International Superstar Soccer 64

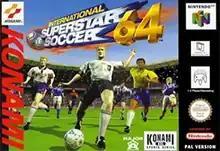
European Nintendo 64 cover art

International Superstar Soccer 64 (officially abbreviated as ISS 64, originally released in Japan as and then later adapted as ) is a video game developed by Konami Computer Entertainment Osaka in the "International Superstar Soccer" series by Konami. Its team lineup follows the Super NES version of "International Superstar Soccer Deluxe", only with South Africa replacing Morocco.